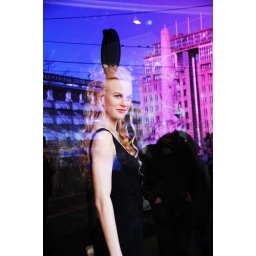
Nicole Kidman standing behind the glass door at Madame Tussaud's in Amsterdam :-)